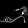
Label: Sandal